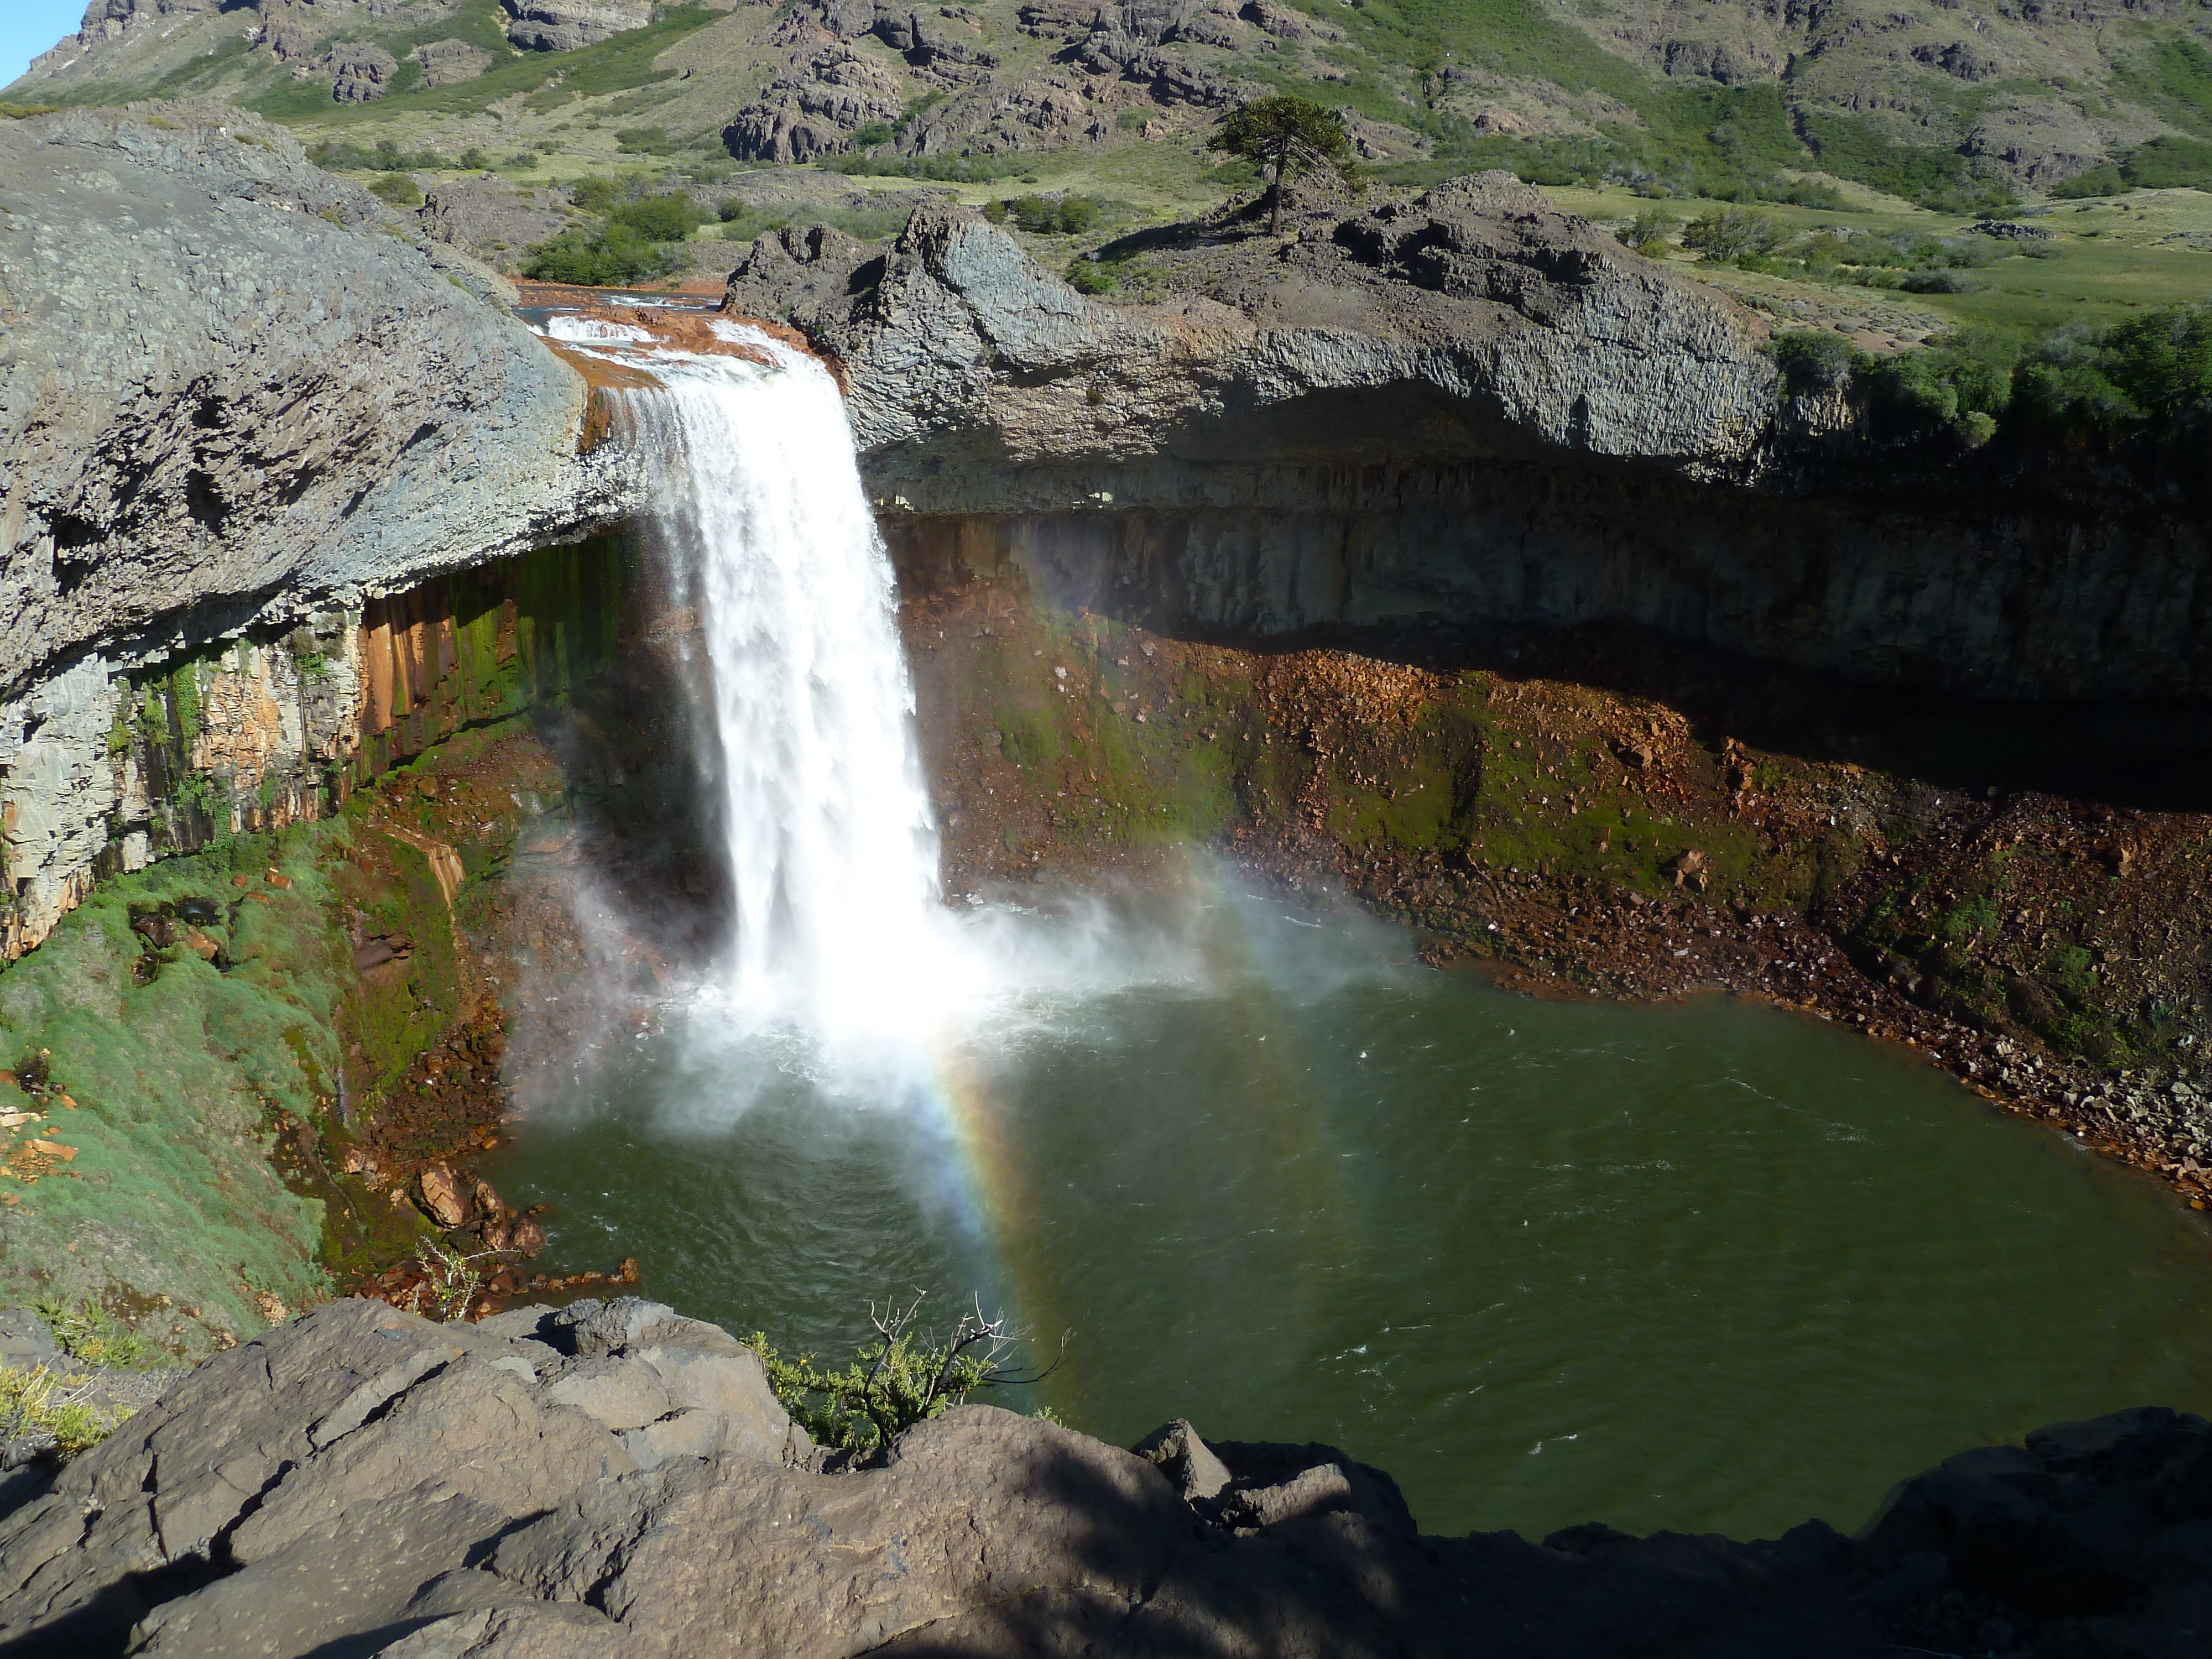
water, nature, waterfall, river, stone, colorful, terrain, body of water, wasserfall, argentina, andes, water feature